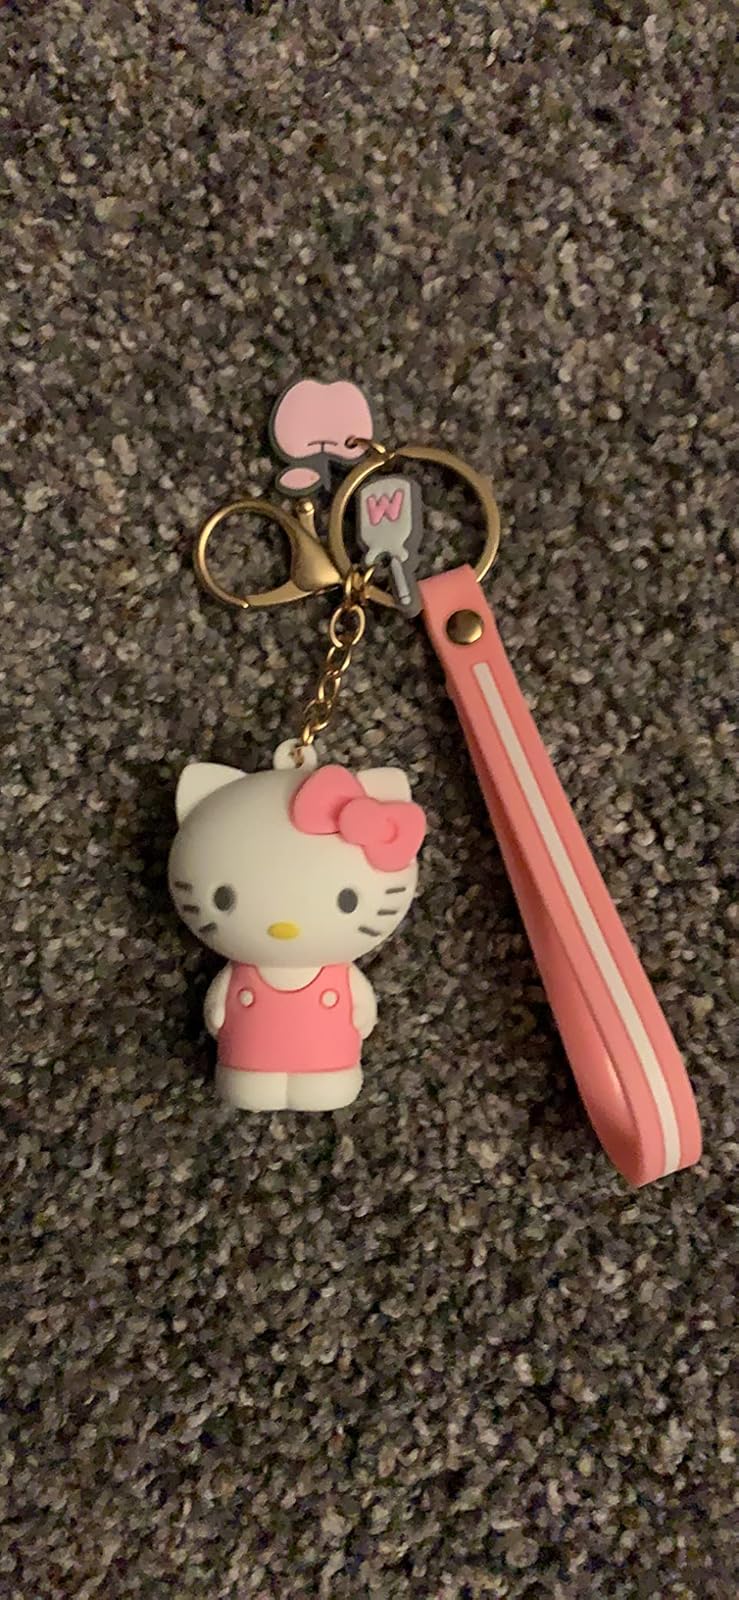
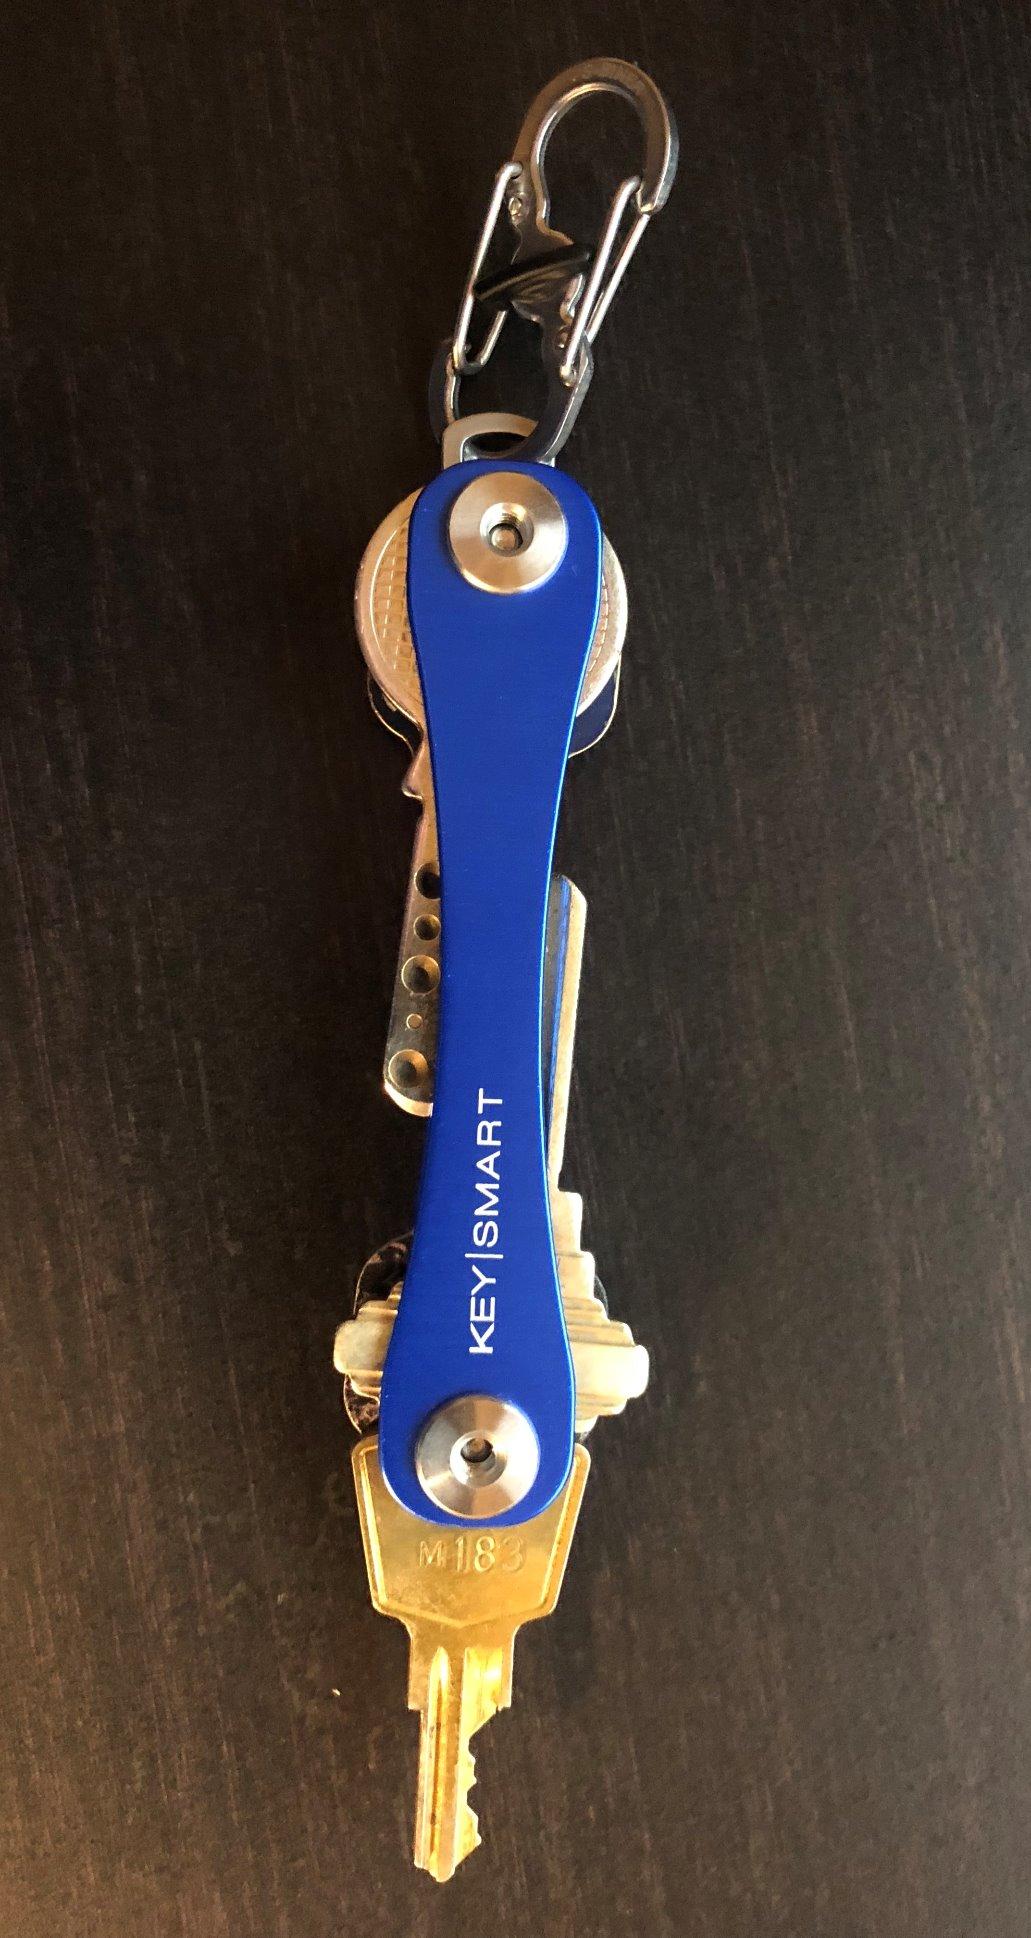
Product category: accessories_keychain
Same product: no